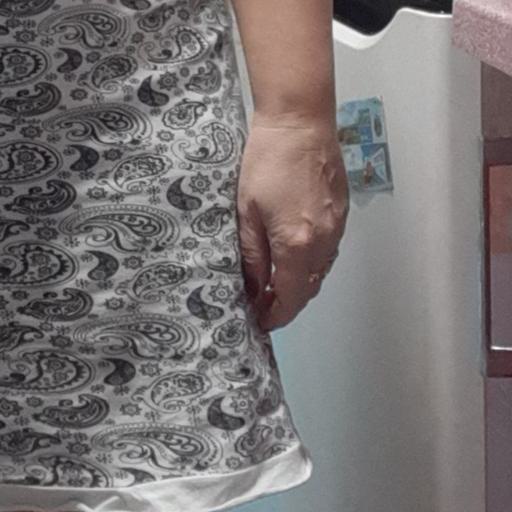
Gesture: no_gesture